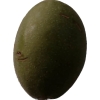
Label: nut